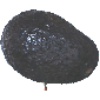
Label: avocado